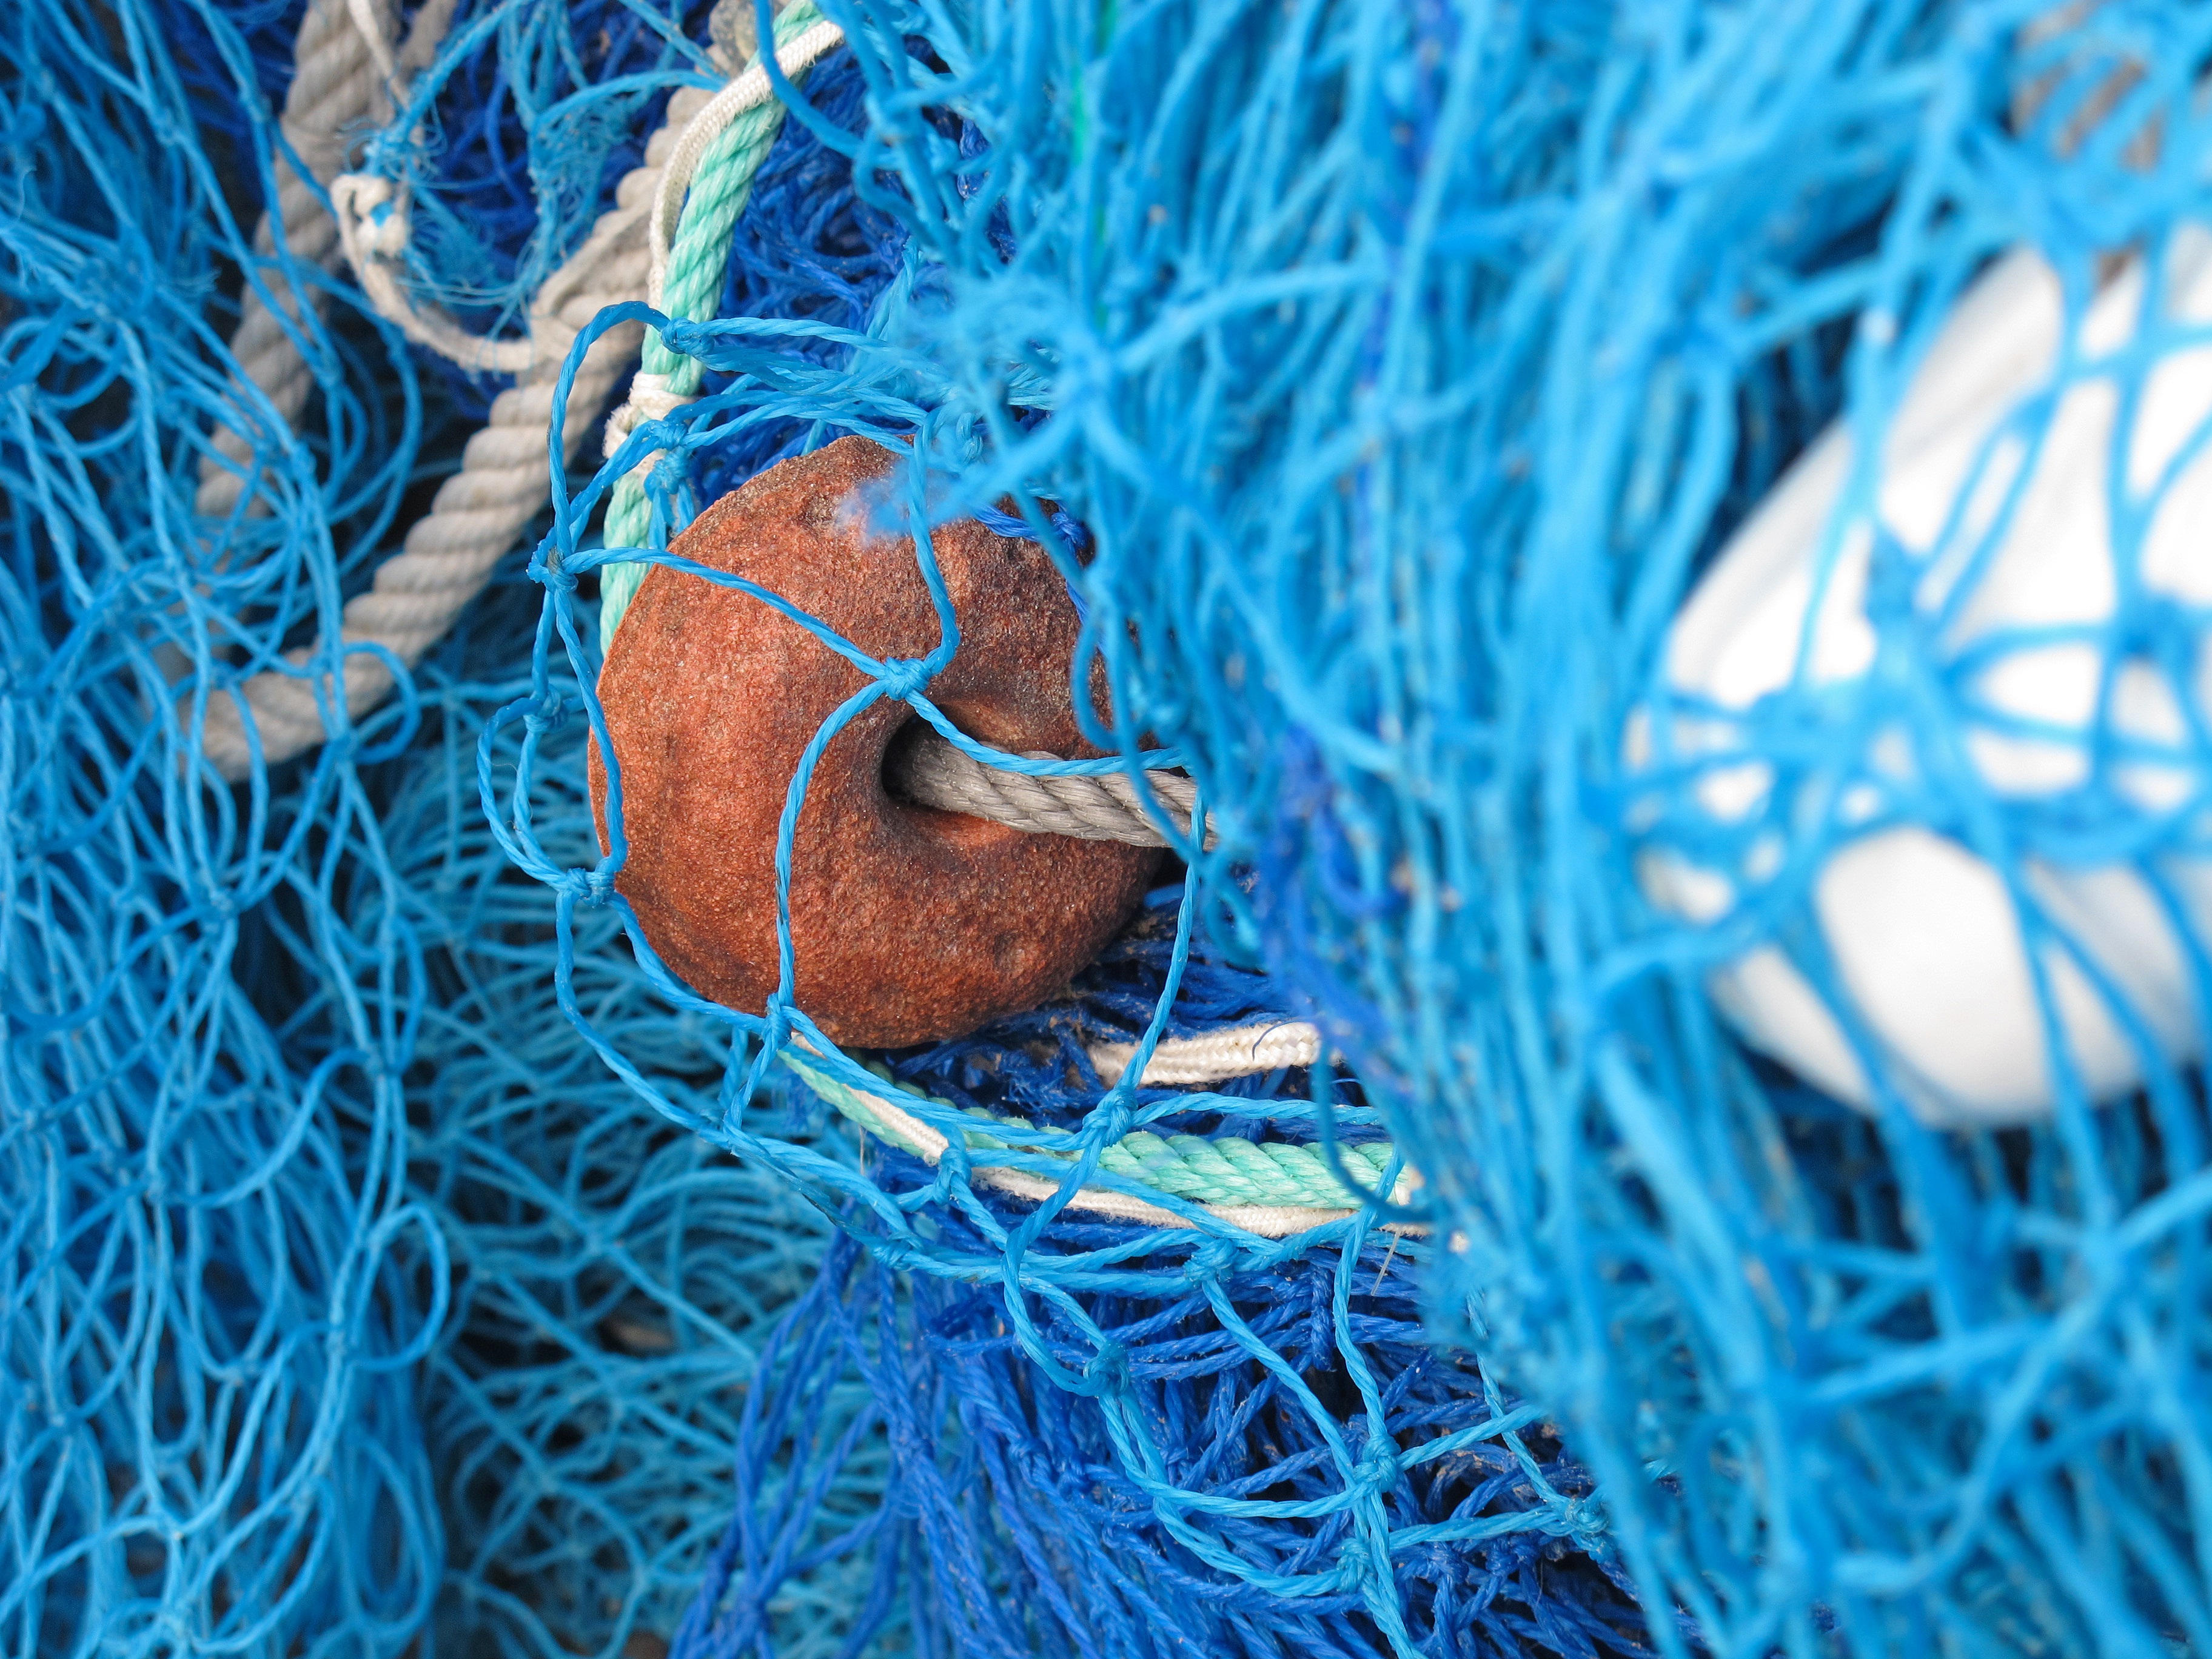
branch, fishing, color, biology, blue, close up, network, macro photography, fishing net